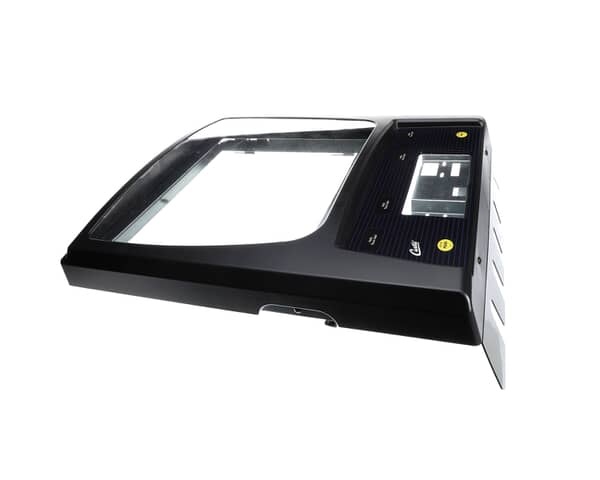
WC-37460
Brand: WILBUR CURTIS PARTS
WC WC-37460 PART # HAS CHANGED - USE CA-1180KDC
Category: Home & Garden > Business & Home Security > Security Monitors & Recorders